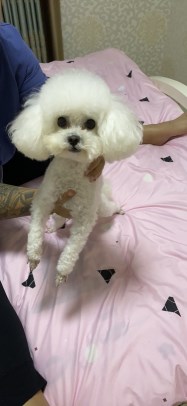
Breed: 3083-n000117-Bichon_Frise